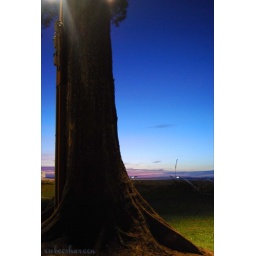
a tree by the beach